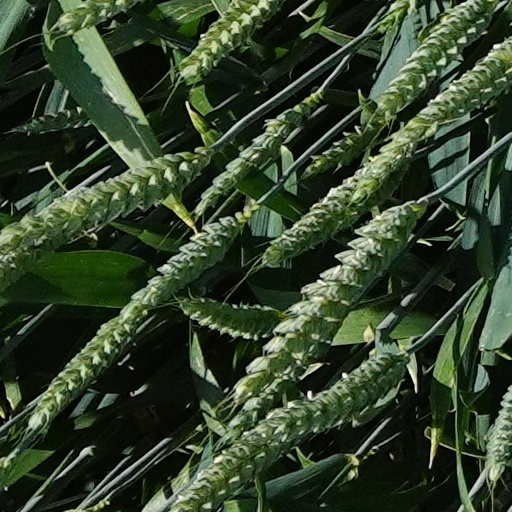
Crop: wheat